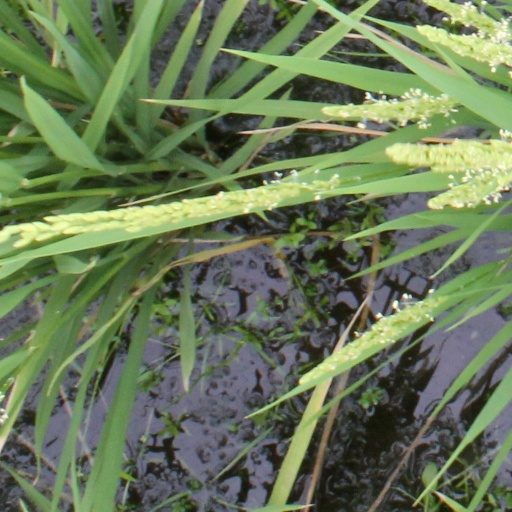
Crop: rice